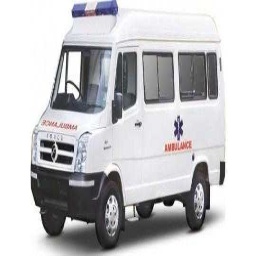
Label: ambulance